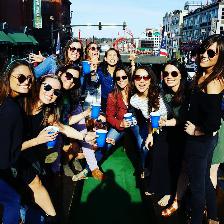
Label: Human